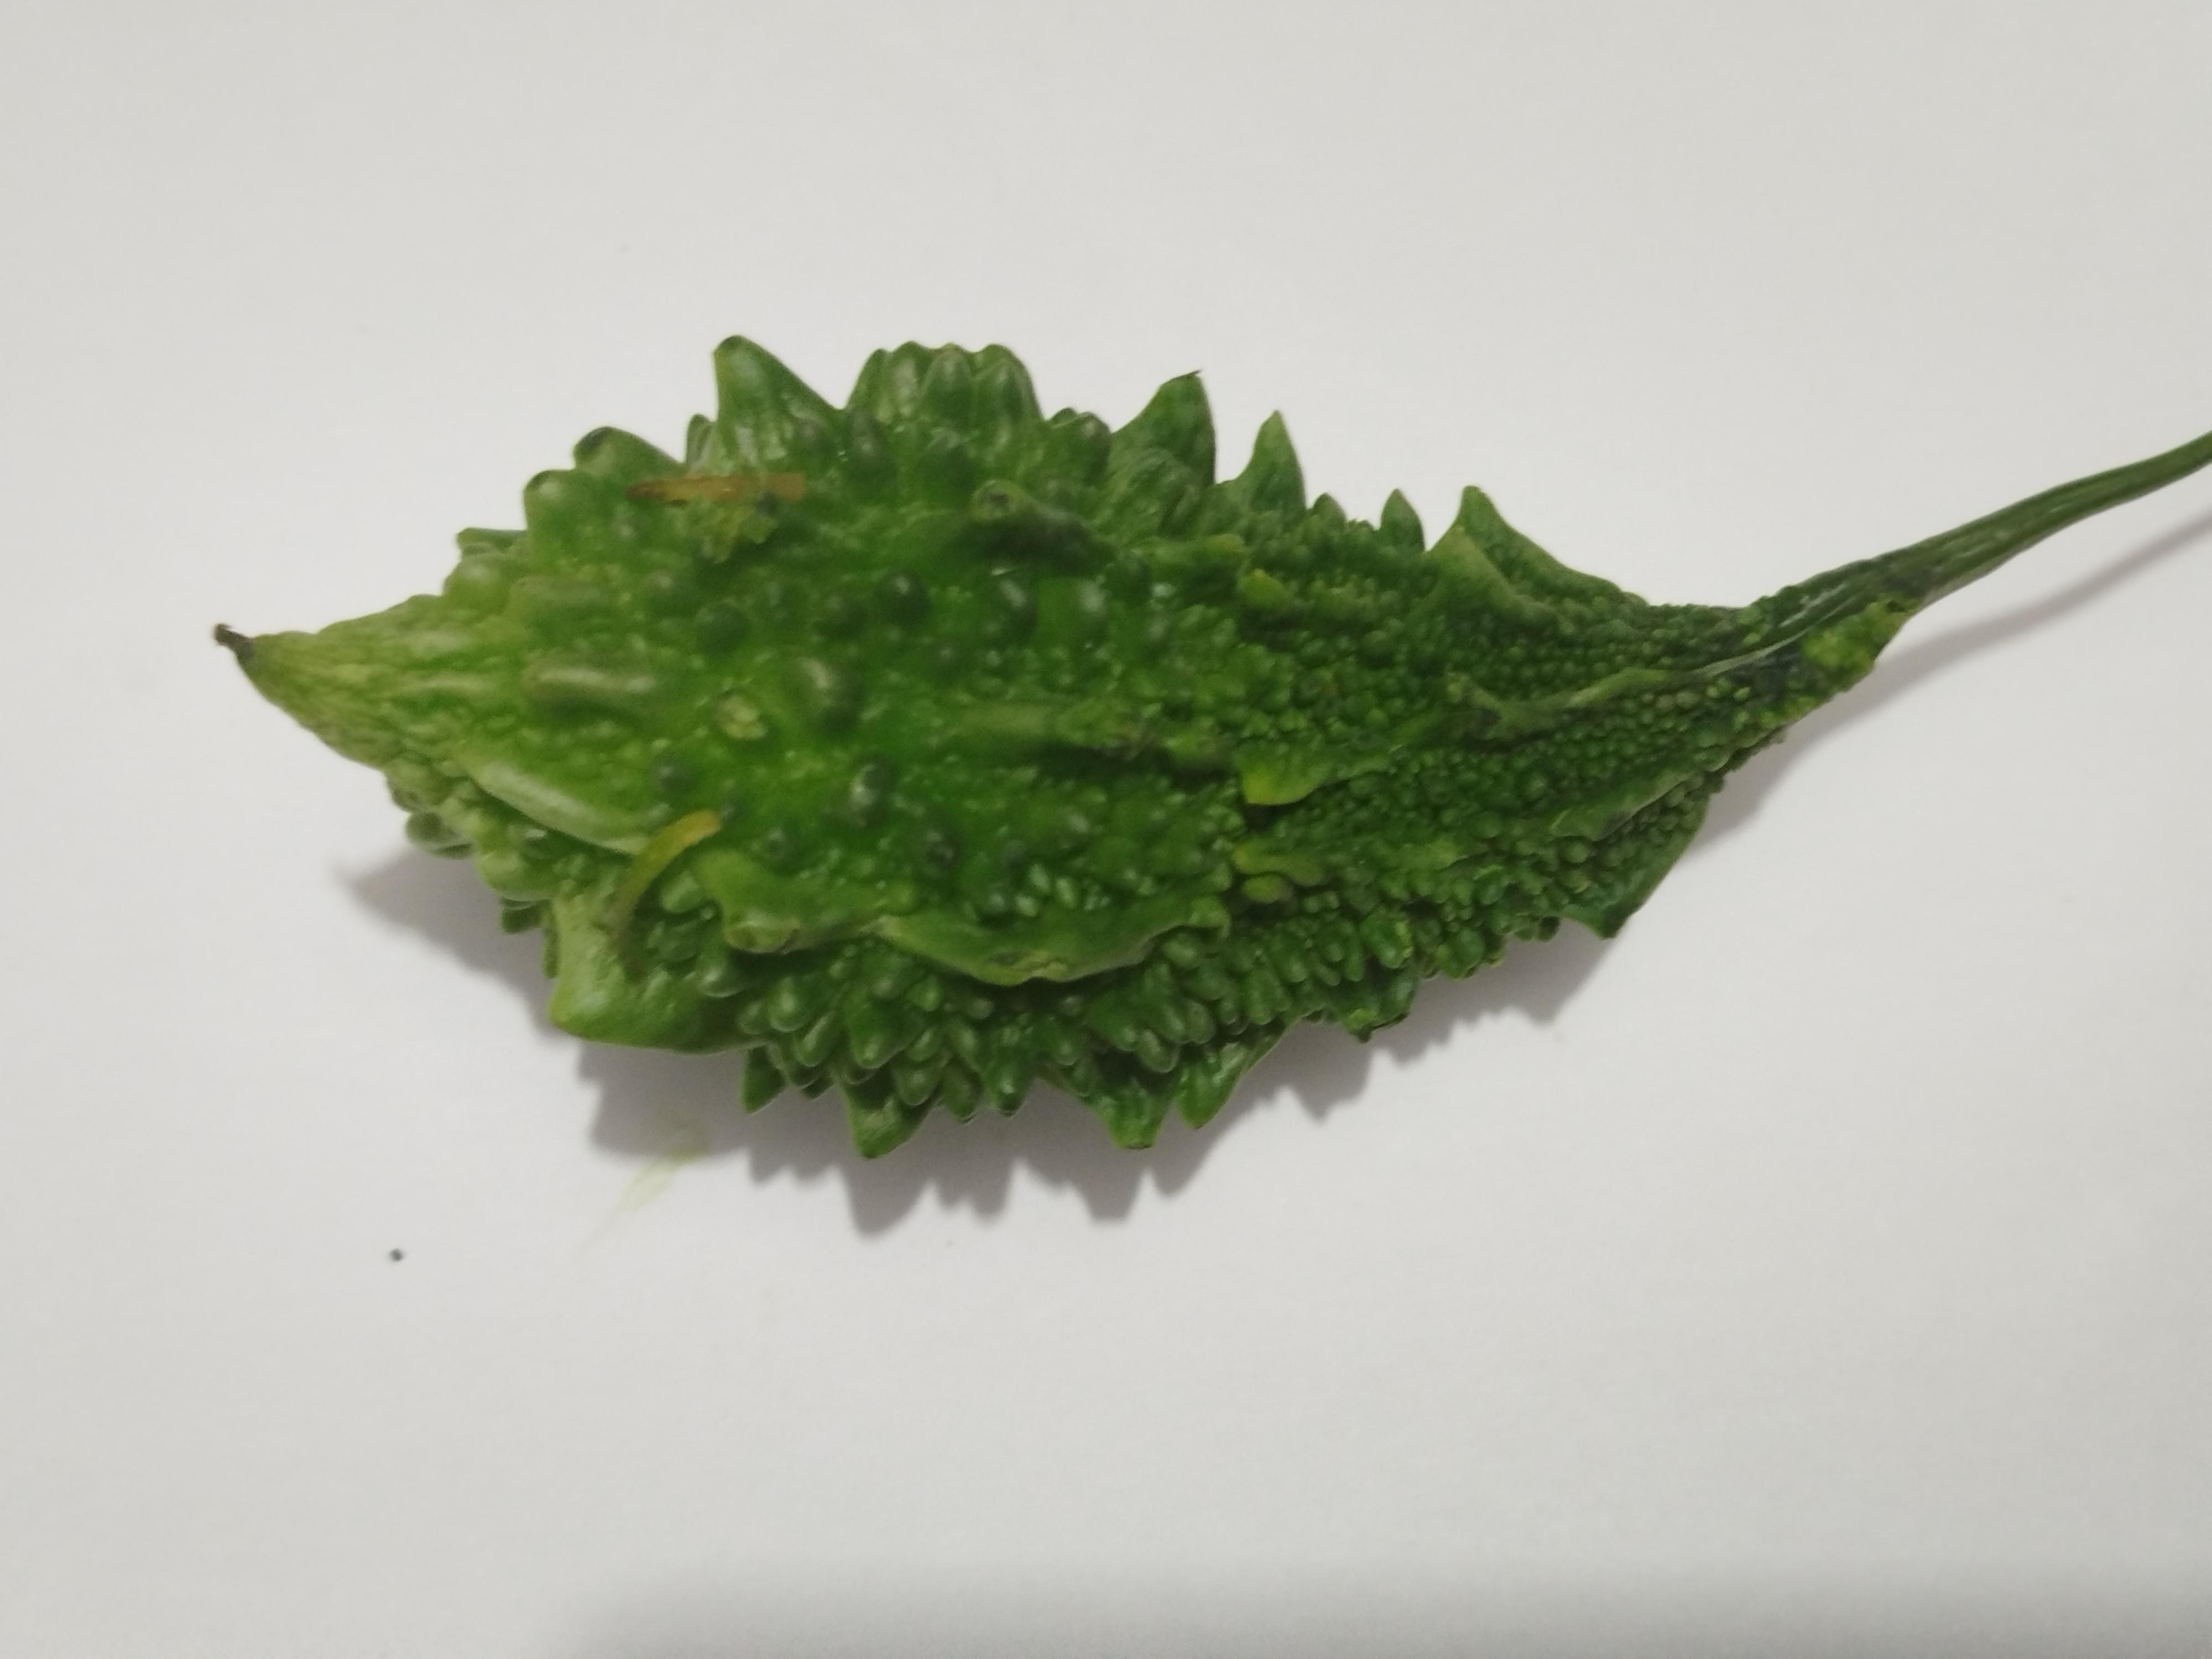
Label: Bitter melon